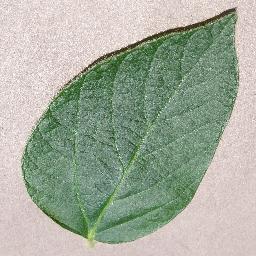
Label: Soybean___healthy